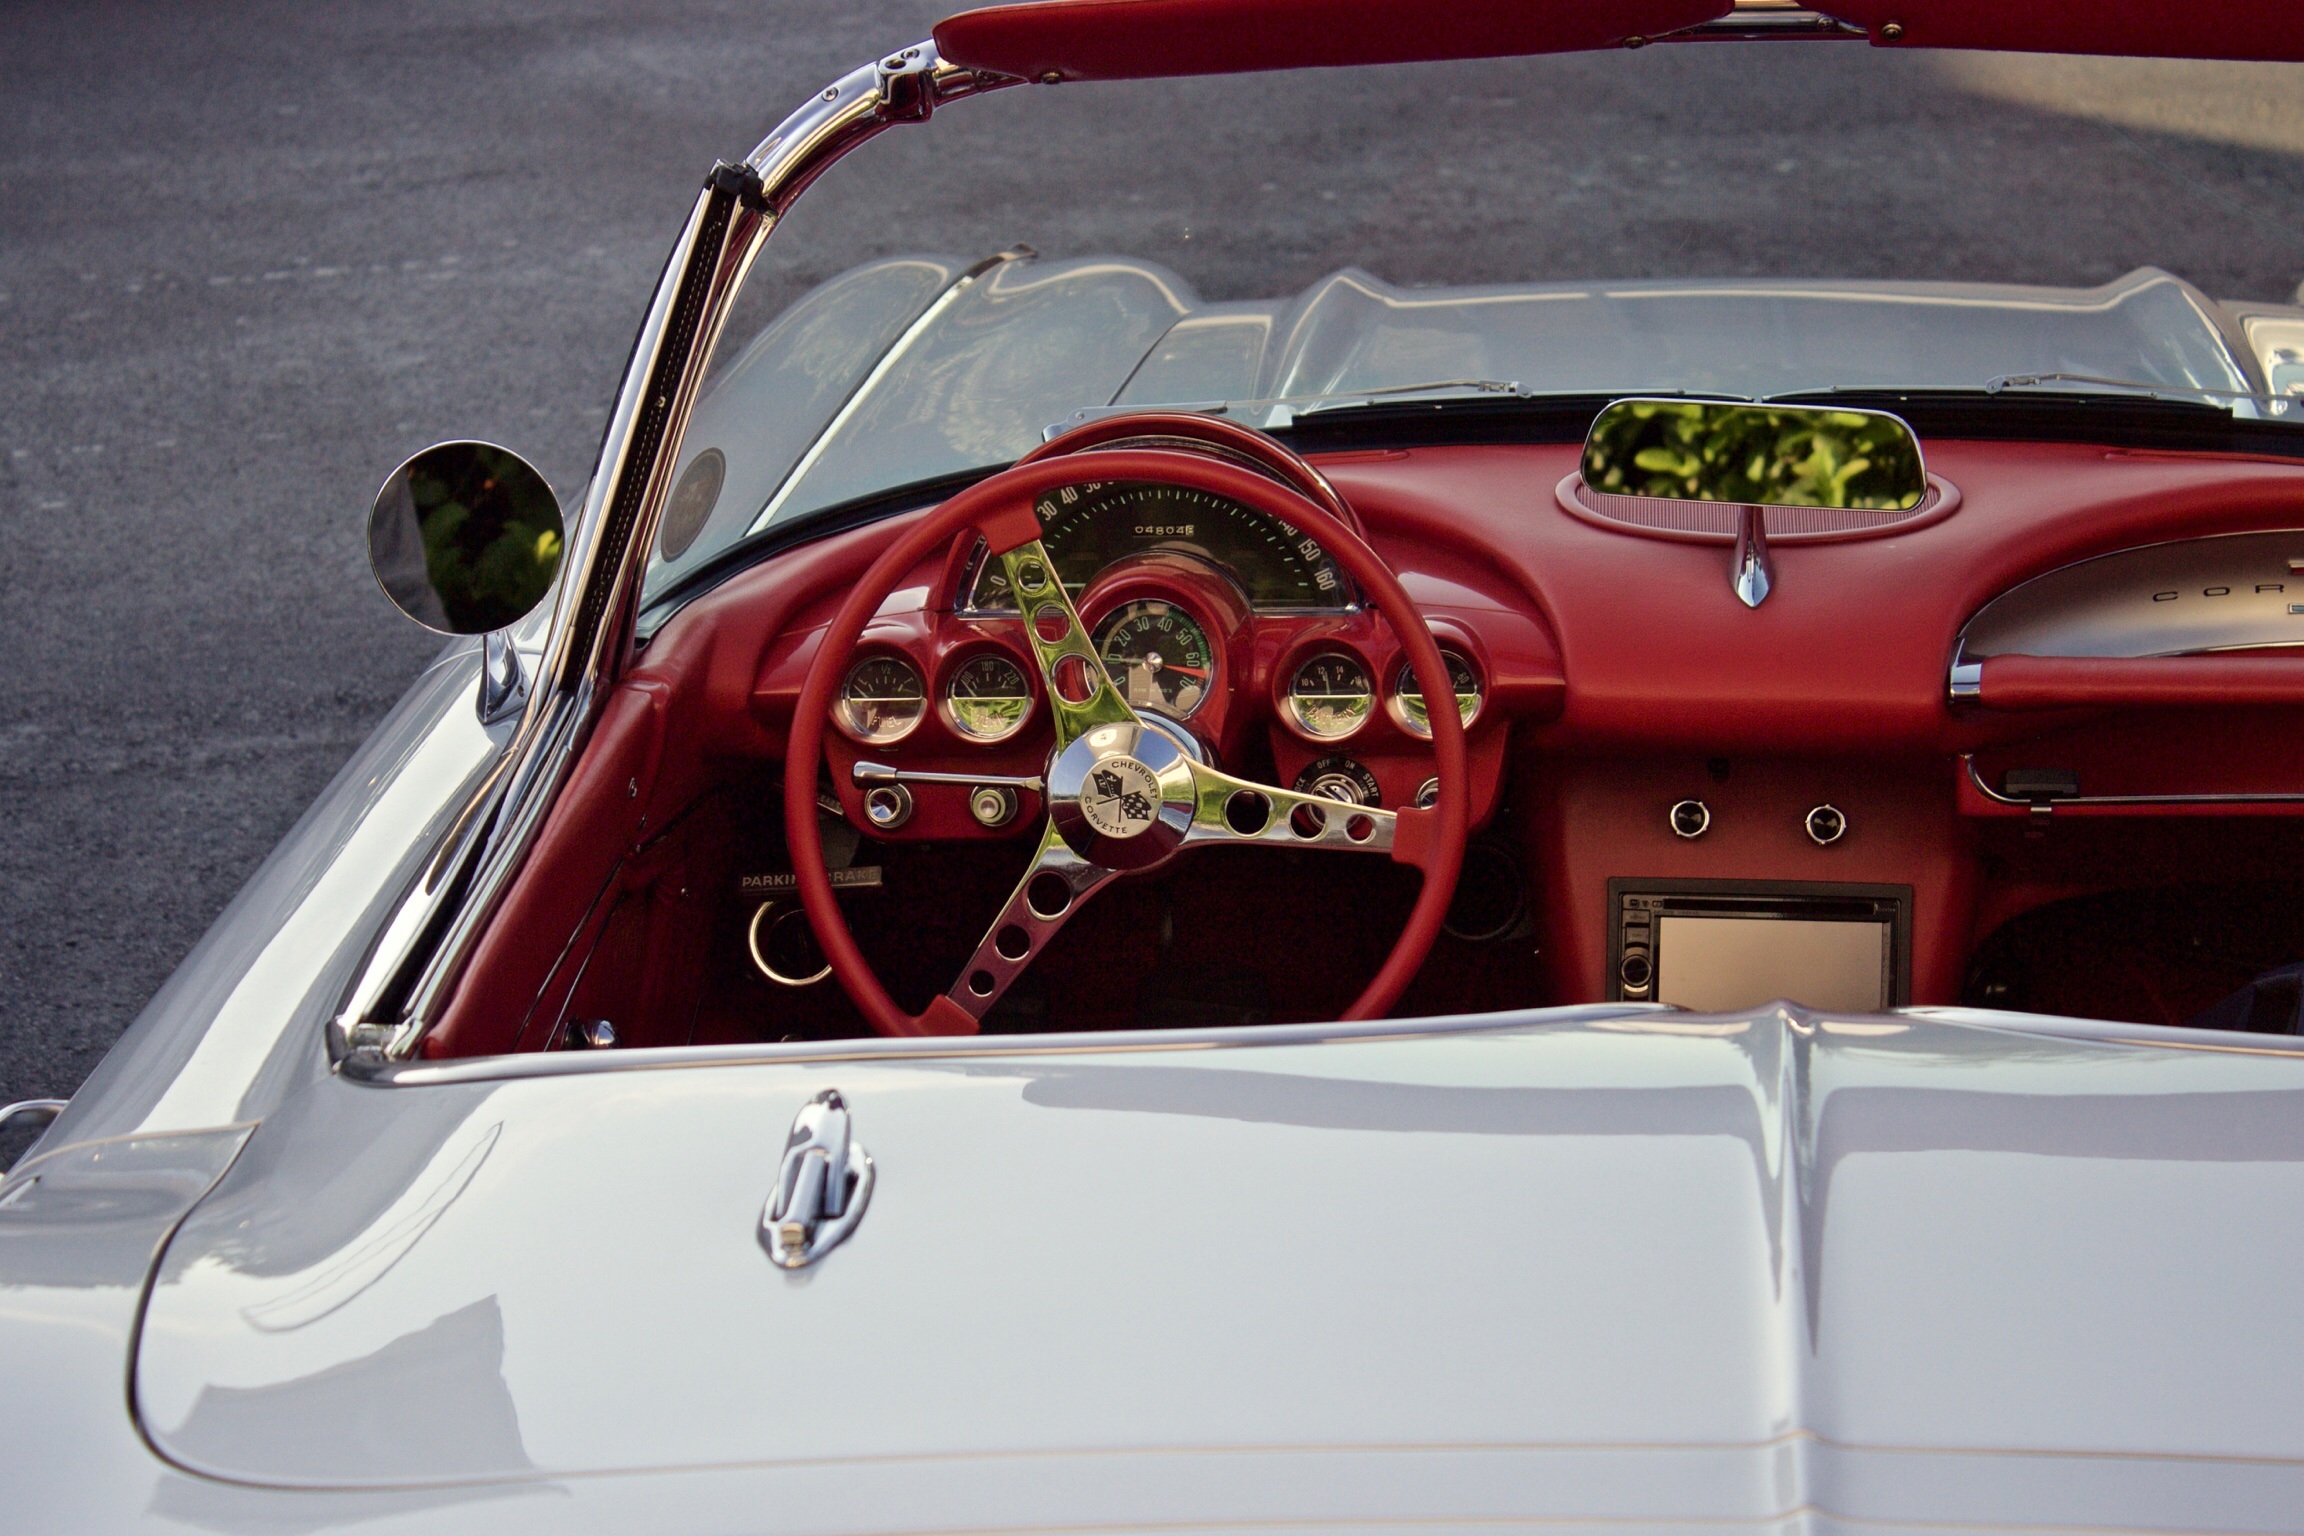
car, automobile, vehicle, drive, steering wheel, sports car, muscle car, race car, chevrolet, convertible, antique car, auto show, land vehicle, automobile make, automotive exterior, automotive design, luxury vehicle, performance car